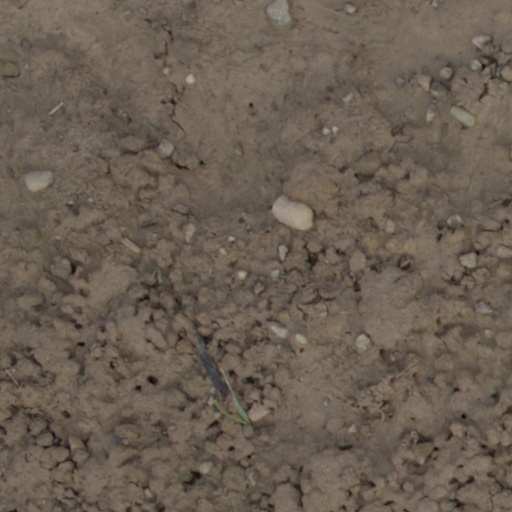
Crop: wheat